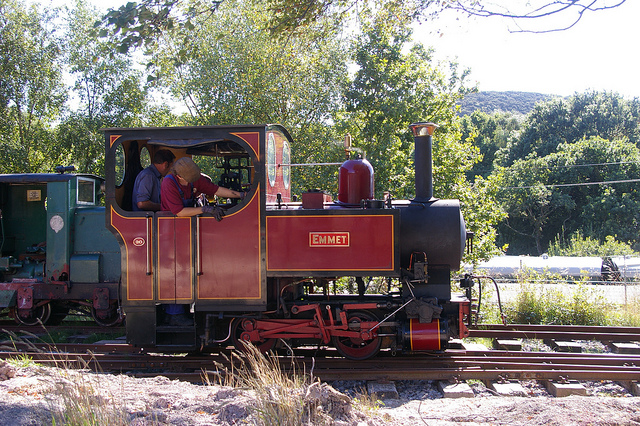
A small locomotive on small train tracks with people inside.

The red and black caboose of a miniature train.

The two men stand near at the opening of the front car as the train moves down the track.

There is a man looking out the side of the train.